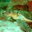
Label: turtle